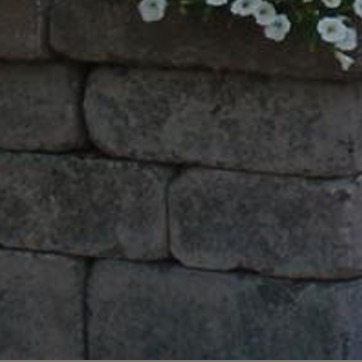
Material: stone